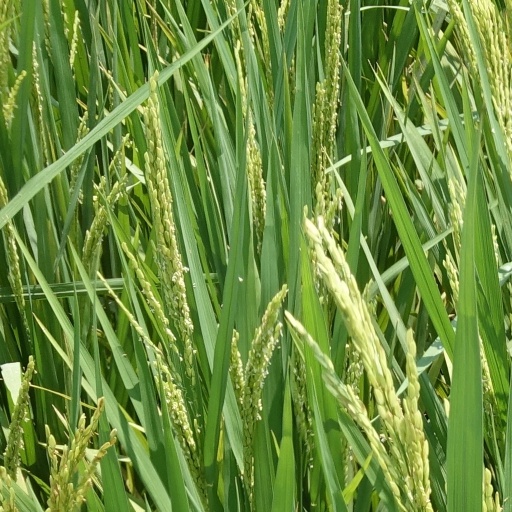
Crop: rice